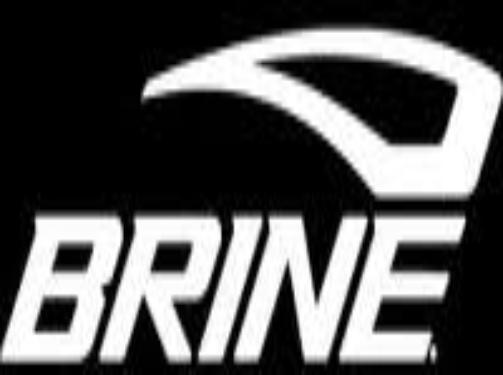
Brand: brine
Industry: Clothes